Tyldesley

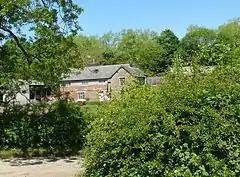
Garrett Hall is now a farmhouse

The new manor, known as the Garrett, was owned by John Tyldesley in 1505. The timber-framed Garrett Hall remained with the Tyldesleys until 1652 when Lambert Tyldesley died leaving no heir. The new owners, the Stanleys, leased it to tenant farmers. In 1732 it was sold to Thomas Clowes who also leased the property to tenants. In 1829 the estate was bought by the Bridgewater Trustees.